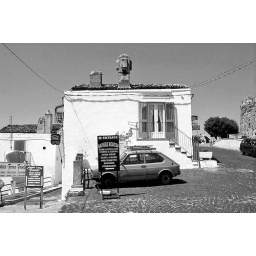
A simple house and a simple car in Monte Sant'Angelo